A Sky Full of Stars for a Roof

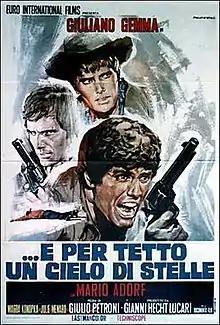
Italian film poster

A Sky Full of Stars for a Roof is a 1968 Italian Spaghetti Western comedy film.